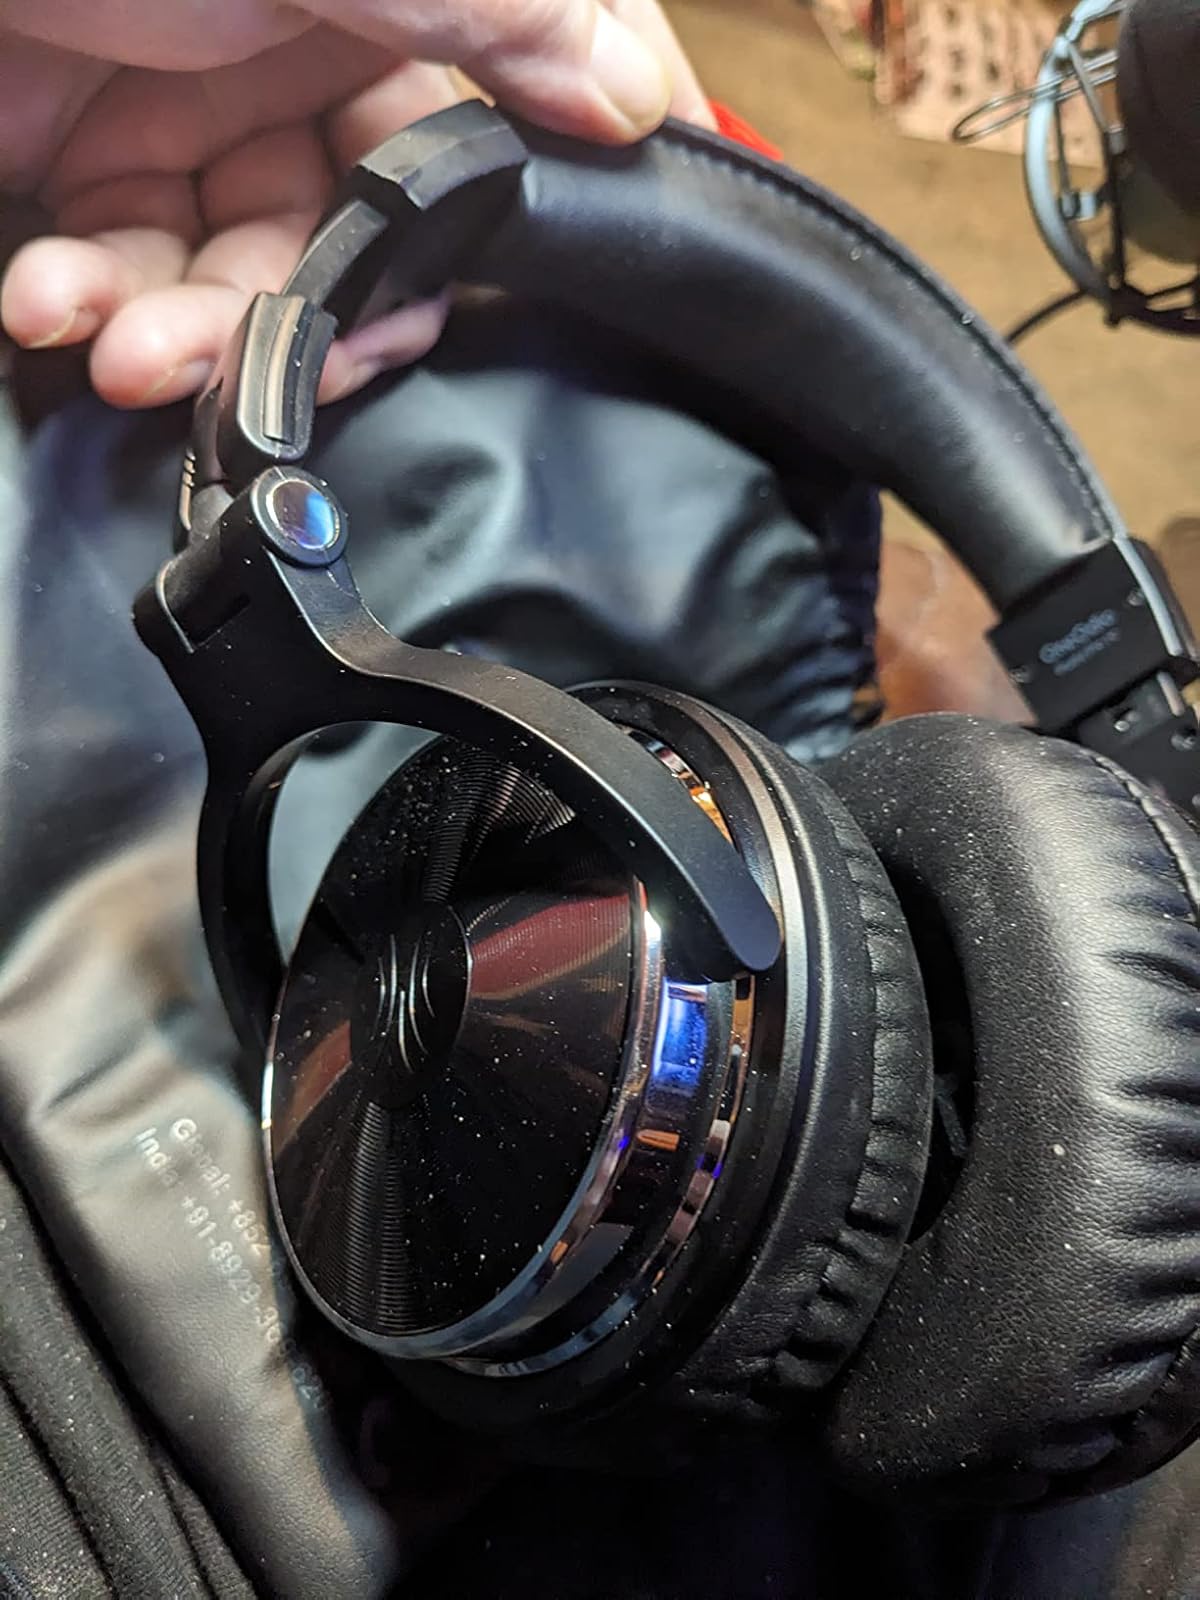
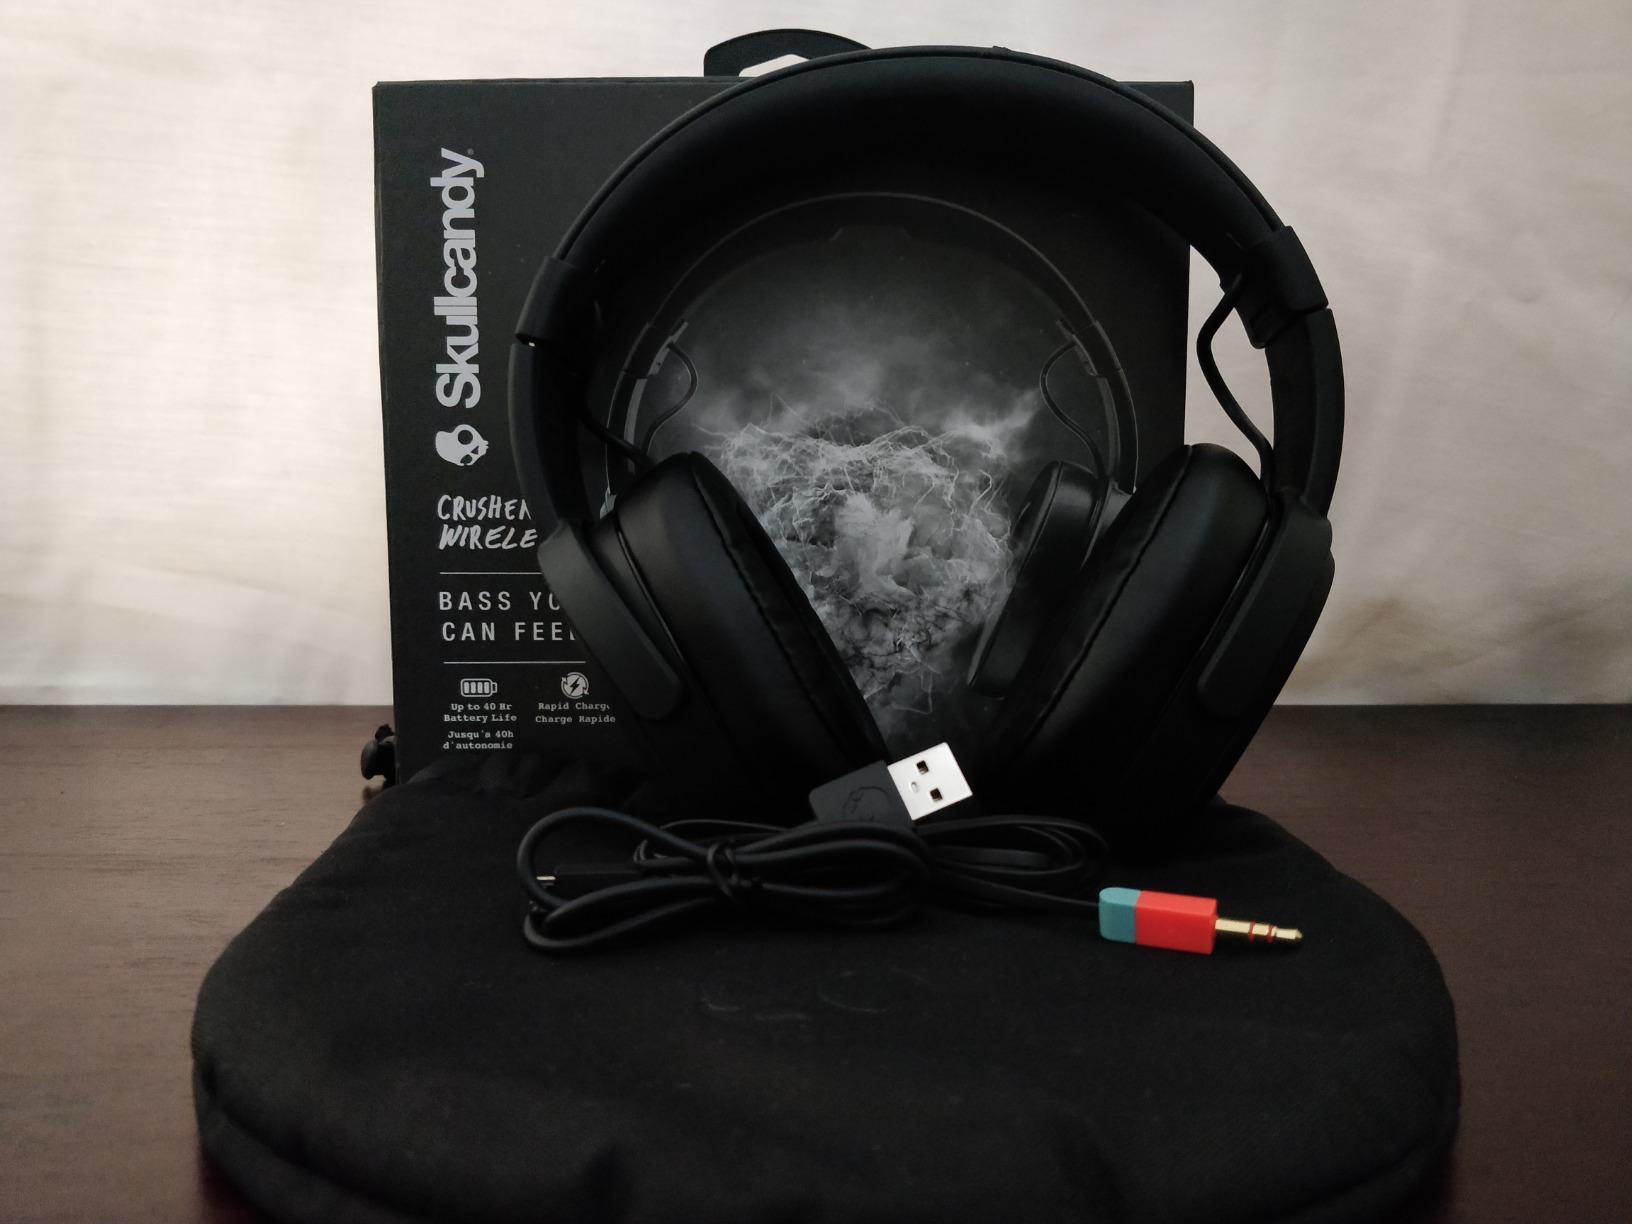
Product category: headphones
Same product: no